Paul Rhoads

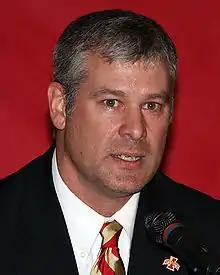

Paul Robert Rhoads (born February 2, 1967) is an American football coach. He is a Defensive Analyst at Mississippi State University. A major conference assistant coach and head coach, he spent a seven-year tenure as head coach at Iowa State.